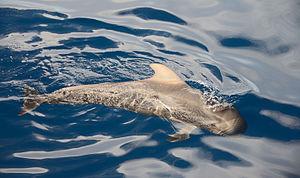
Une baleine pilote, ou globicéphale tropical (Globicephala macrorhynchus) près de la côte ouest de Ténérife, îles Canaries, en décembre 2012.
Les Globicephalinae sont une famille de cétacés à dents. des mammifères marins carnivores.
Le globicéphale tropical, globicéphale du Pacifique ou globicéphale de Siebold, est une espèce de globicéphales, des cétacés de la famille des Delphinidés.